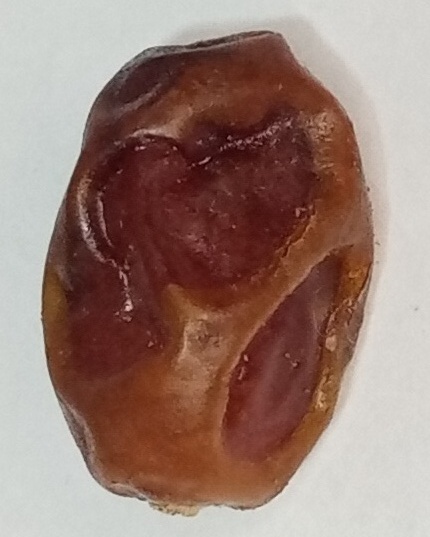
Variety: aseel
Size: large
Grade: grade-1